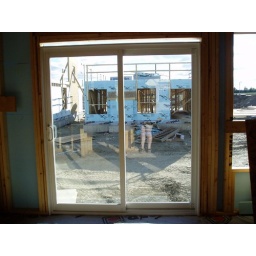
The patio doors are in place. They're the first of the doors &amp;amp; windows to be installed.